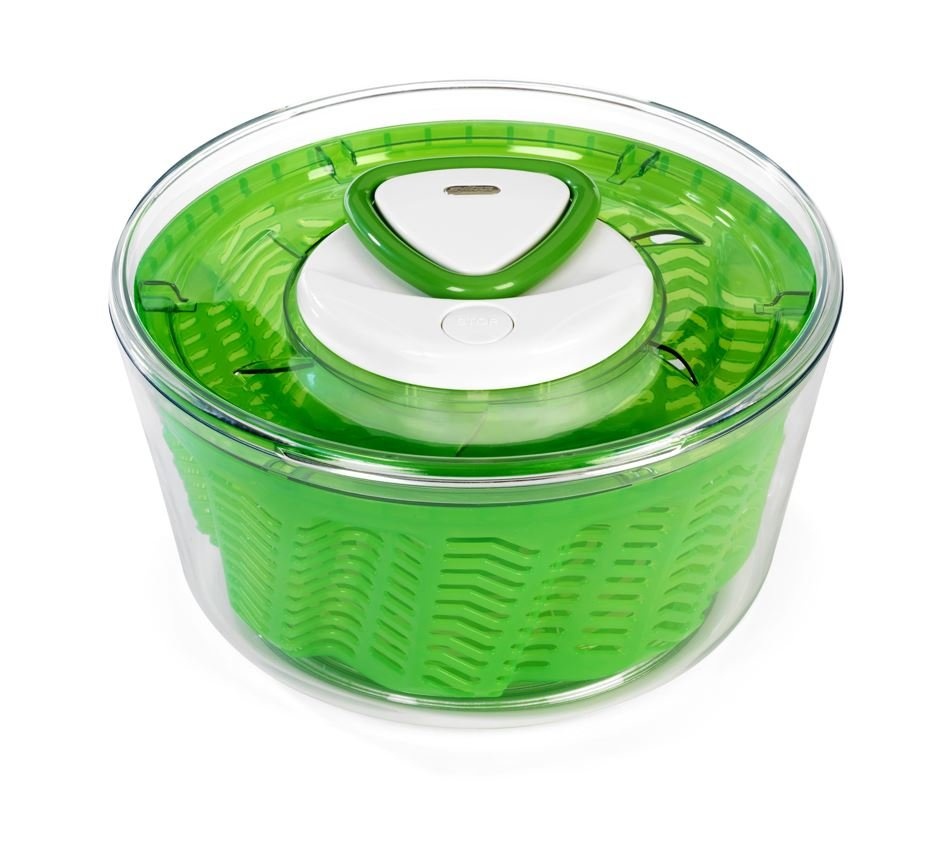
Zyliss Easy Spin II Salad Spinner
Brand: Zyliss
This effective spinner is sure to become a kitchen mainstay for drying, serving and storing salads. It has a removable ridged basket inside the spinner’s bowl for rinsing lettuce or herbs, and a snug-fitting lid with a retractable cord and contoured handle. A few pulls on the handle sets the lettuce-filled basket spinning to remove excess water. A non-slip base keeps the bowl stable. Let the basket stop spinning on its own or use the brake button on top to stop it instantly and help fluff up your salad. Remove the basket and pour the salad into the clear bowl for adding ingredients and serving. In the event of leftovers, simply reattach the lid and store in the refrigerator. Measuring 10" in diameter and 5 1/2" tall, it holds up to six servings. Made of BPA-free plastic, the bowl is dishwasher safe, though the lid should be hand rinsed. Backed by a 5-year manufacturer’s warranty.
Category: Home & Garden > Kitchen & Dining > Kitchen Tools & Utensils > Salad Spinners